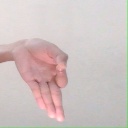
अक्षर: ज्ञ